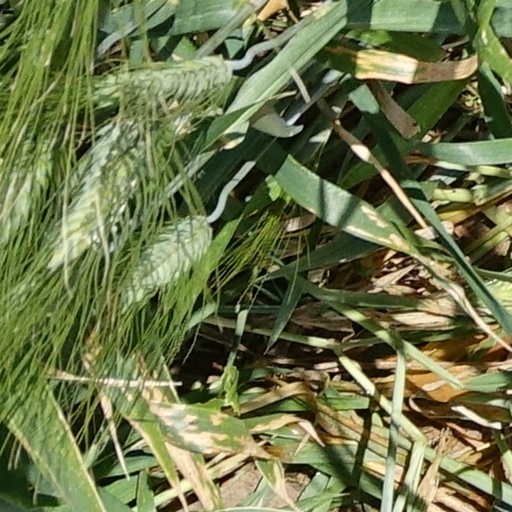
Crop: wheat